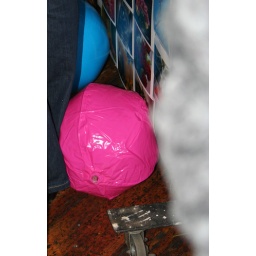
deflated pink beachball (with &amp;quot;brides of march&amp;quot; wedding dress in foreground) at the &amp;quot;flickr turns 4&amp;quot; party at 111 minna.